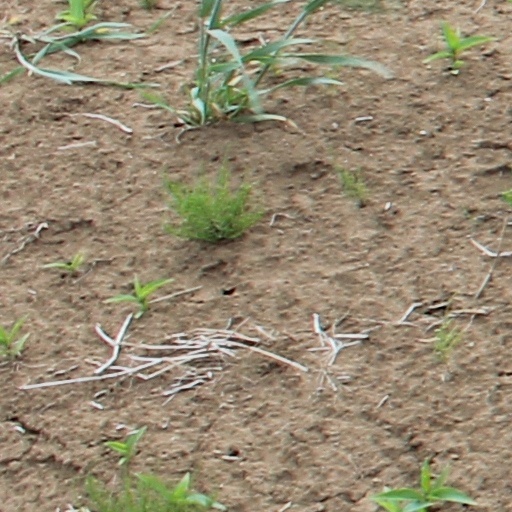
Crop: wheat